History of Worthing

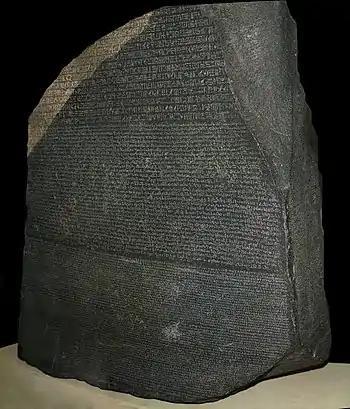
The Rosetta Stone in the British Museum

Worthing was owned by the Easebourne Priory until the dissolution of the monasteries in 1539. It then became the property of Anthony Browne, 1st Viscount Montagu, whose family held the manor of Worthing for over 200 years.